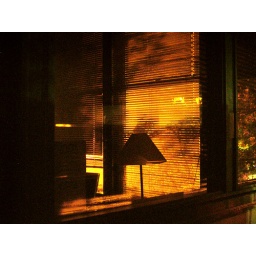
lamp takes a break / streetlight takes over